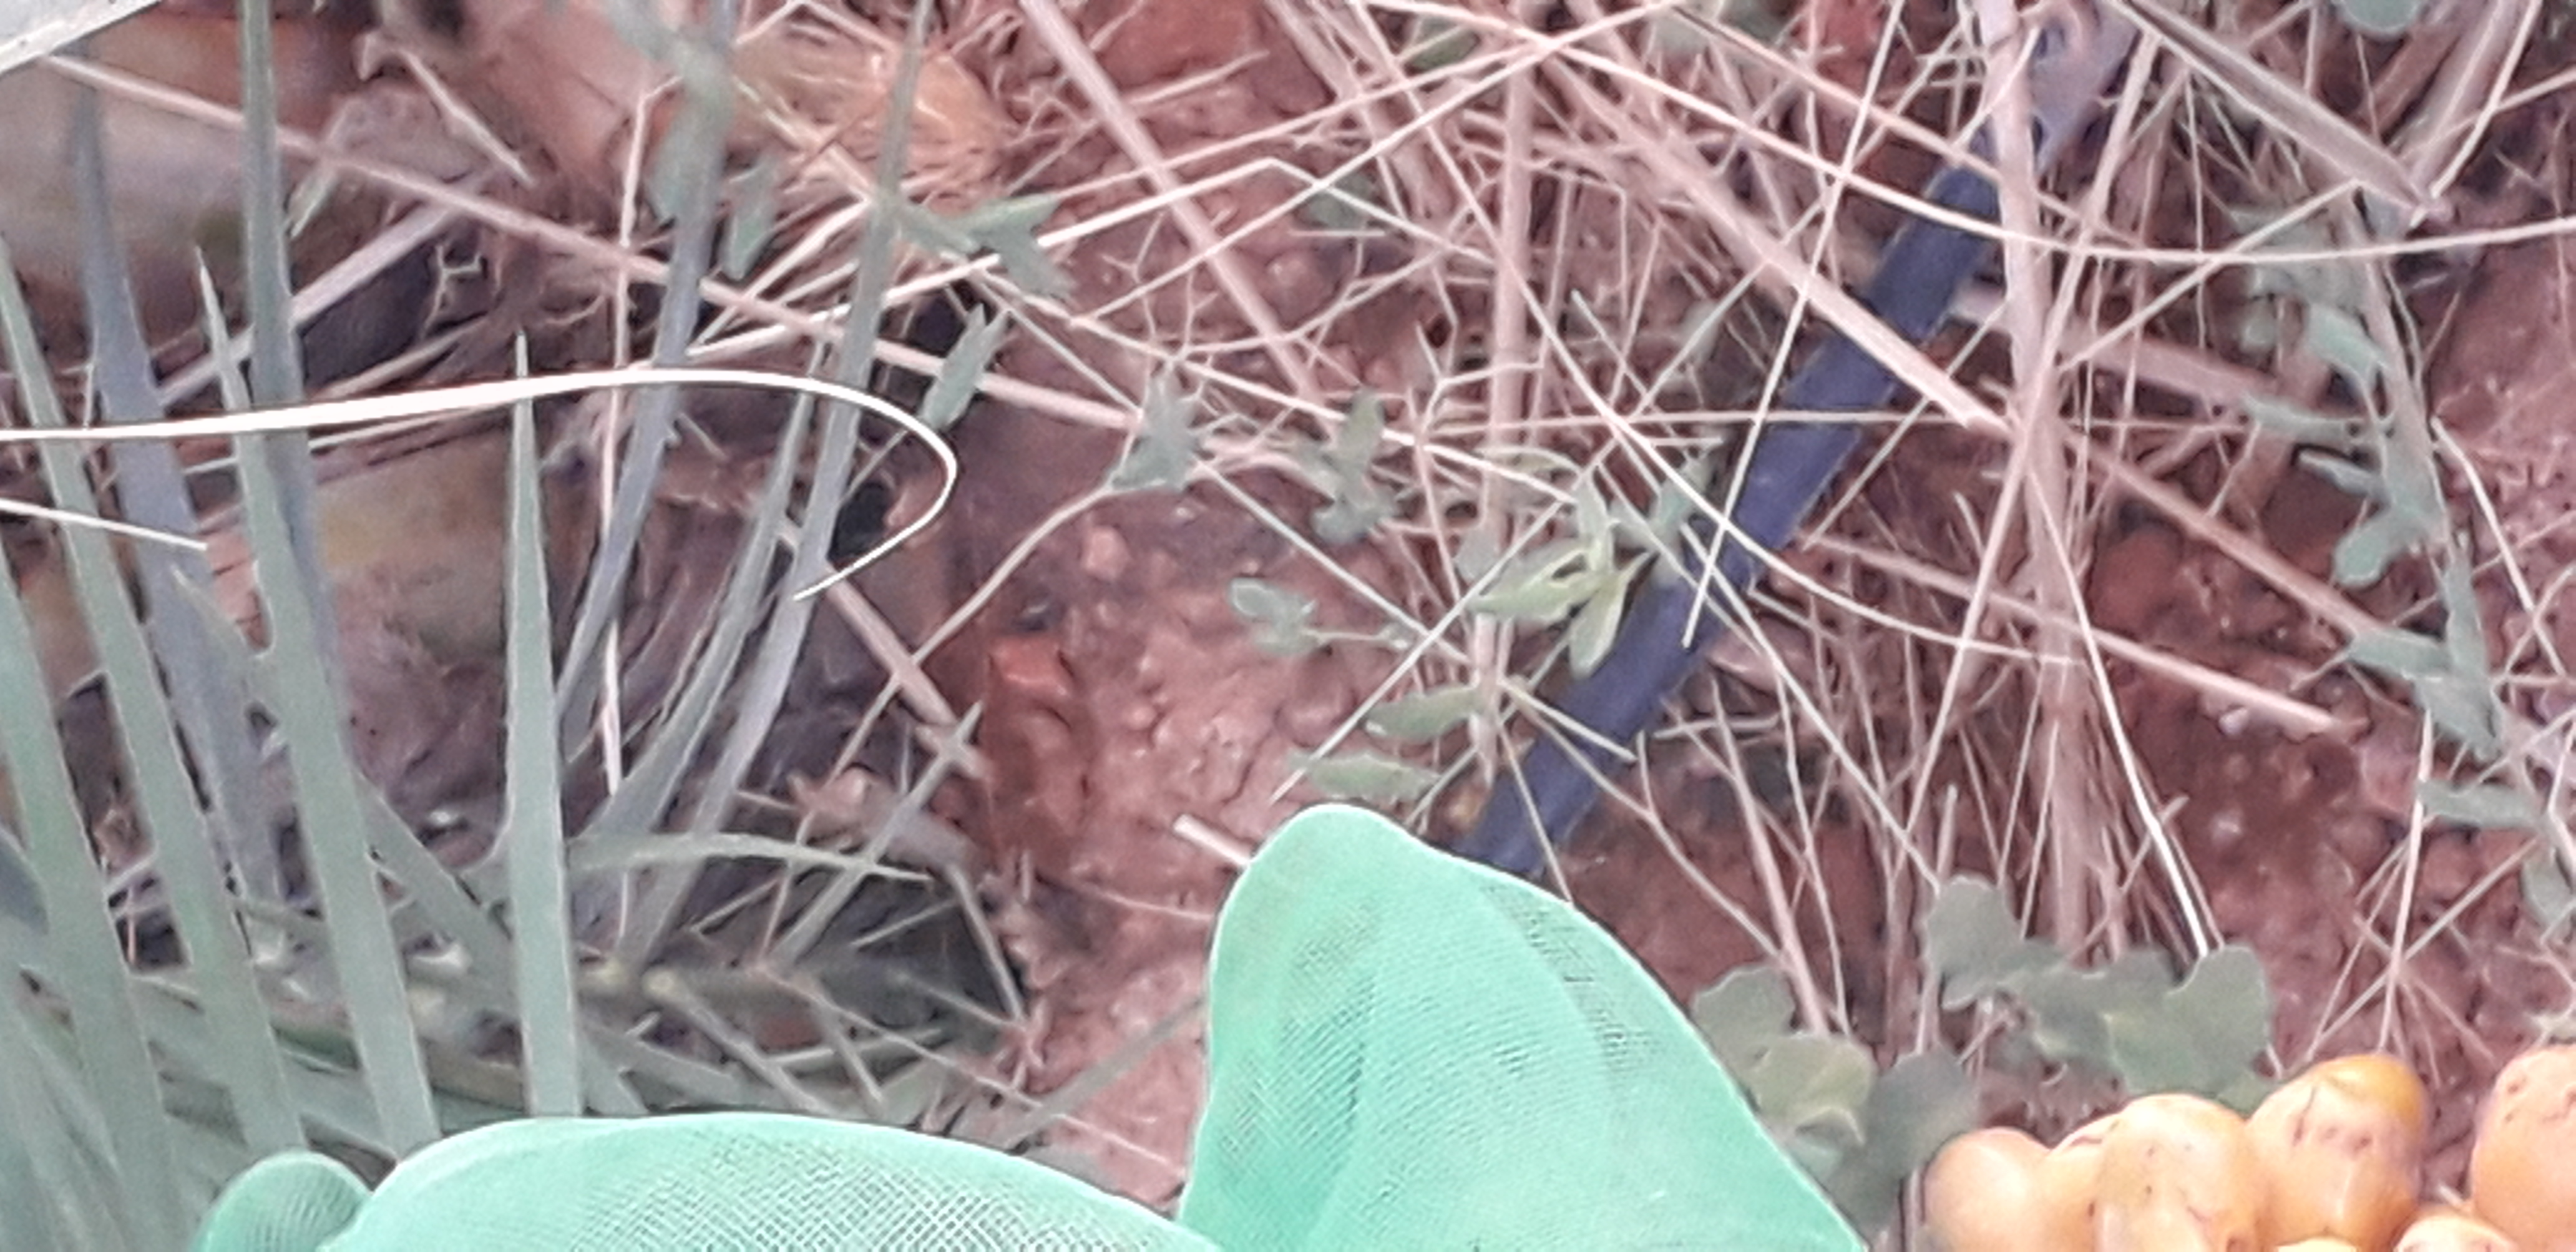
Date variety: Boufagous